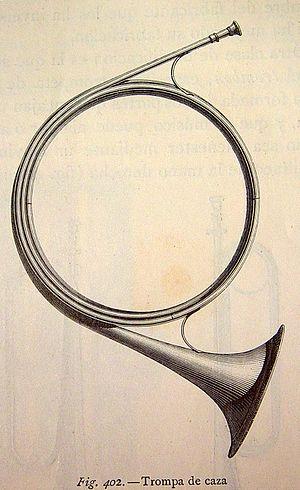
En théorie de la musique occidentale, une gamme naturelle est une gamme, ou un système d'accord, obtenue par des combinaisons d'intervalles purs : octave, quinte et tierce majeure pures. Plusieurs procédés ont été proposés, notamment par Gioseffo Zarlino, Joseph Sauveur, Hermann von Helmholtz, etc.